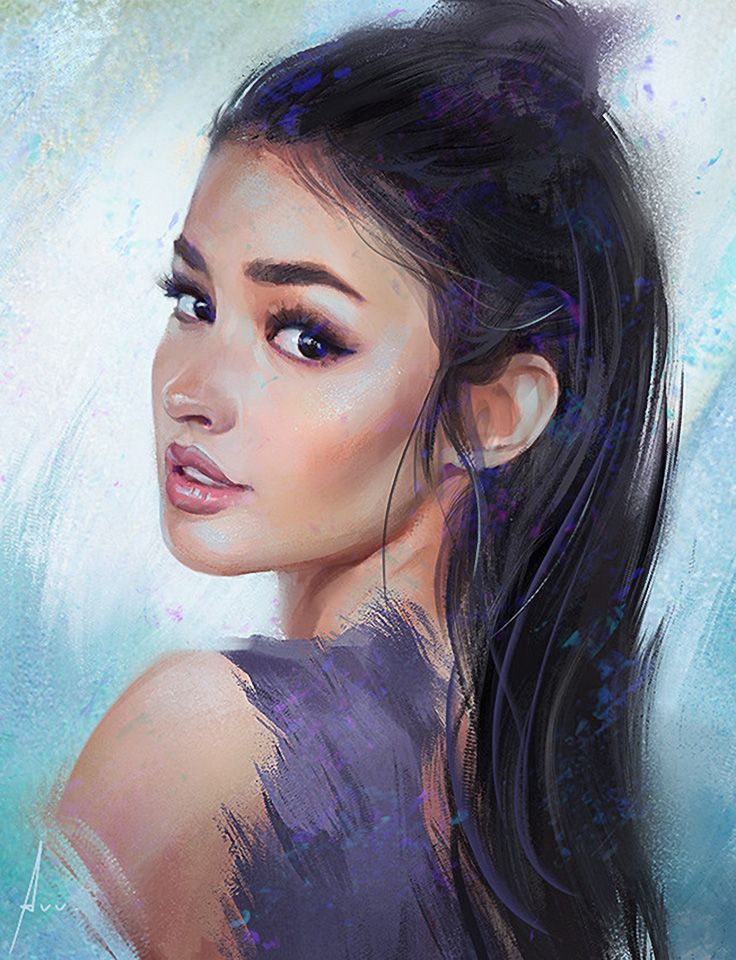
Gender: women